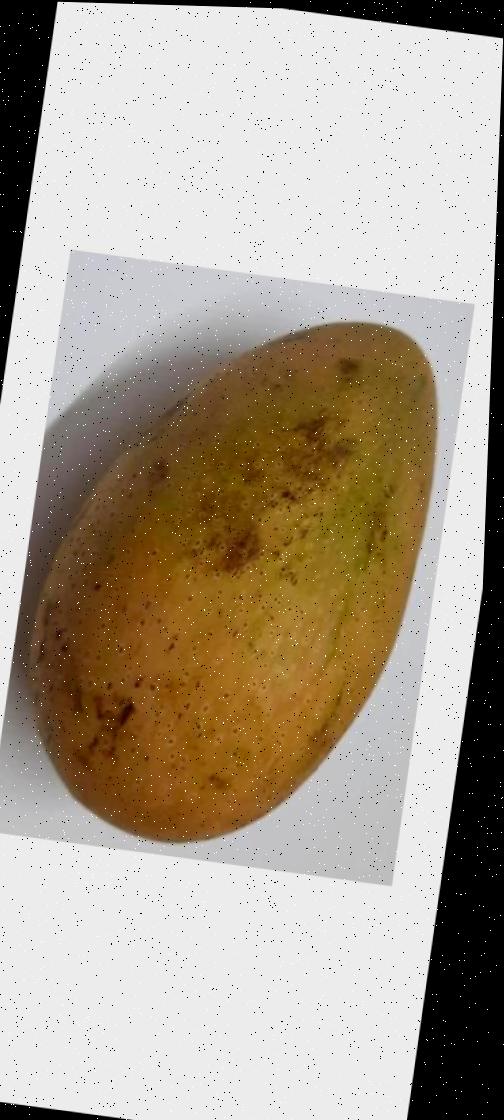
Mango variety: Ashshina Classic